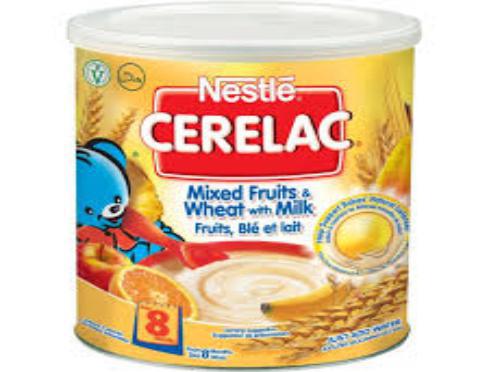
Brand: Cerelac
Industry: Food